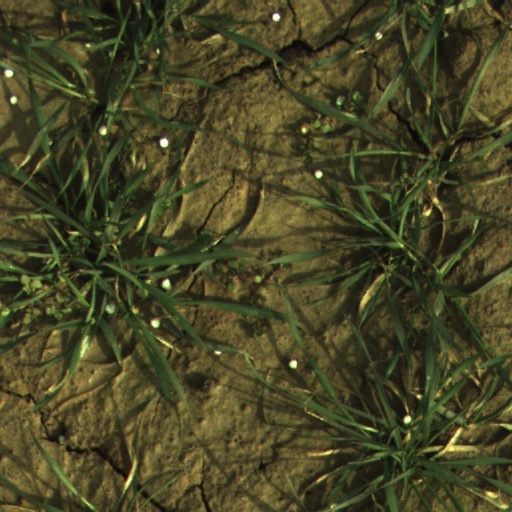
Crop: wheat